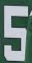
Number: 5